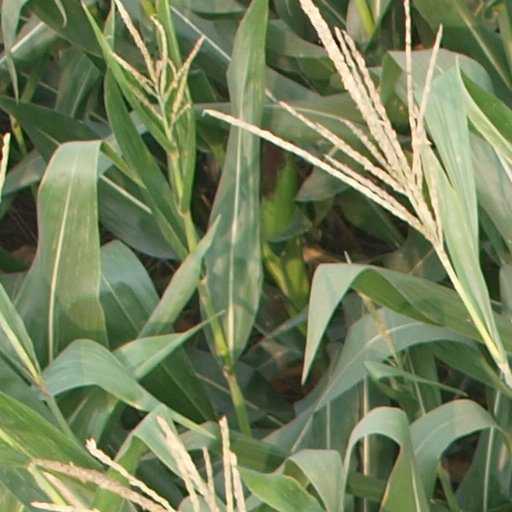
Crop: maize; corn